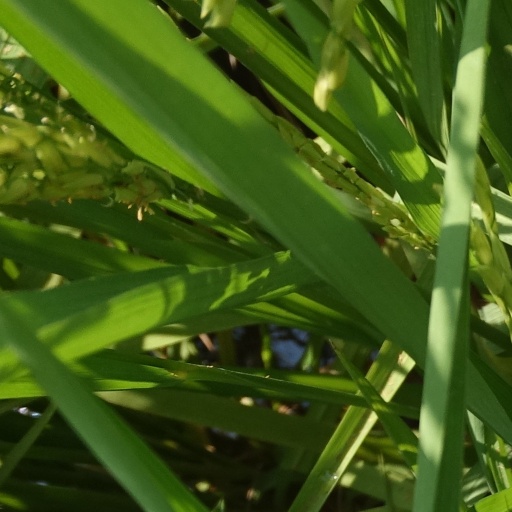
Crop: rice